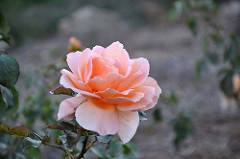
Flower: rose